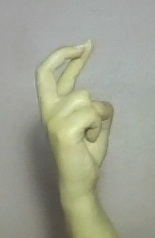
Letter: zay